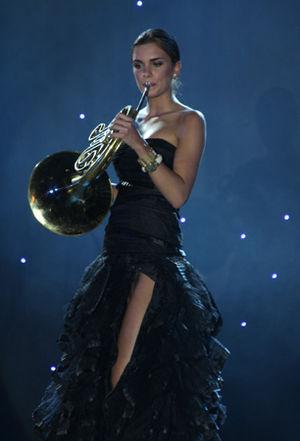
Miss Croatie est un concours de beauté annuel féminine, réservée aux jeunes femmes de 18 à 24 ans de Croatie, qui qualifie pour les élections de Miss Monde et Miss Europe.